Attack at Fromelles

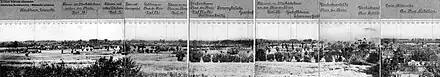

The Second Army provided the 5th Australian Division (Major General James McCay), the artillery of the 4th Australian Division and heavy guns and trench mortars to XI Corps, for an attack from the Fauquissart–Trivelet road to La Boutillerie, with the 31st Division and 61st (2nd South Midland) Division. Lack of artillery, training and experience in the Australian divisional artilleries and some of the heavy batteries, led to the attack front being reduced to between the Fauquissart–Trivelet road and Delangre Farm. The ground was waterlogged, flat and visible from Aubers Ridge behind the German front to the south. The 39th Division and 31st Division moved their boundaries north as the 61st (2nd South Midland) Division concentrated along the Fauquissart–Trivelet road to Bond Street. The 20th (Light) Division moved its boundary south to Cordonnerie Farm on the left of the 5th Australian Division, which concentrated from Bond Street to Cordonnerie Farm. The twelve attacking battalions were supported by more artillery than the Battle of Aubers Ridge in May 1915, more ammunition was available and there were trench mortars for wire cutting. With support from First Army artillery to the south, guns and guns were ready, which gave a greater concentration of heavy artillery than that of the Fourth Army on the first day of the Somme. After several postponements for rain, visibility was better on 18 July and the artillery bombardment proceeded. The shelling of the German front at La Bassée was repeated and the German artillery retaliated.